Congestion pricing

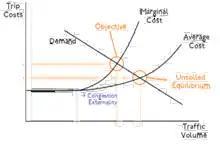
Economic rationale for moving from untolled equilibrium to congestion pricing equilibrium

According to the economic theory behind congestion pricing, the objective of this policy is the use of the price mechanism to make users more aware of the costs that they impose upon one another when consuming during the peak demand, and that they should pay for the additional congestion they create, thus encouraging the redistribution of the demand in space or in time, or shifting it to the consumption of a substitute public good; for example, switching from private transport to public transport.